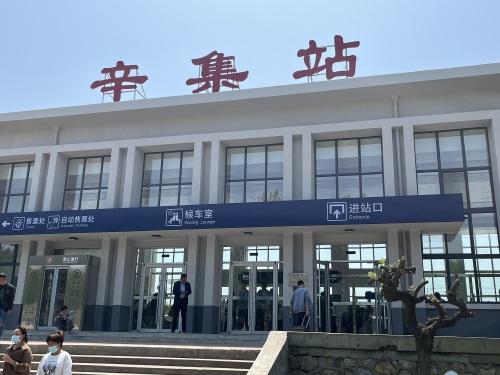
地标名称：辛集站
所在城市：石家庄市·辛集市